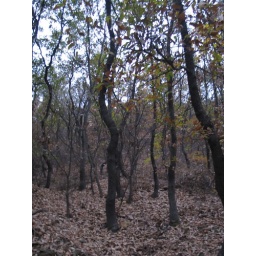
pine trees near ansan mountain